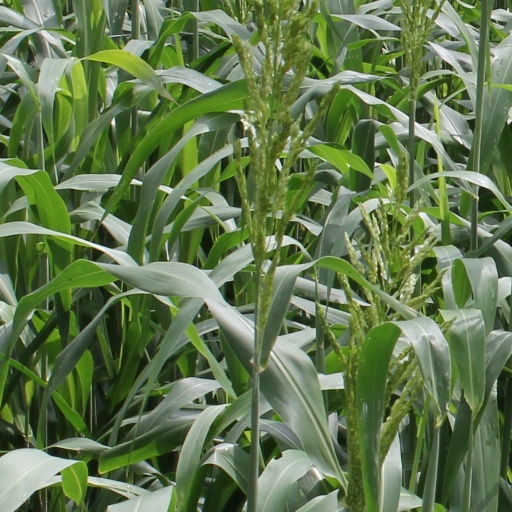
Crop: sorghum